Balarama

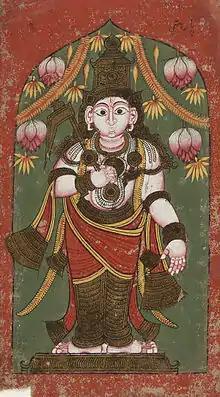
Early 18th century depiction of Balarama from a wall hanging in a South Indian temple

Balarama is a Hindu god, and the elder brother of Krishna. He is particularly significant in the Jagannath tradition, as one of the triad deities. He is also known as Haladhara, Halayudha, Baladeva, Balabhadra, and Sankarshana.